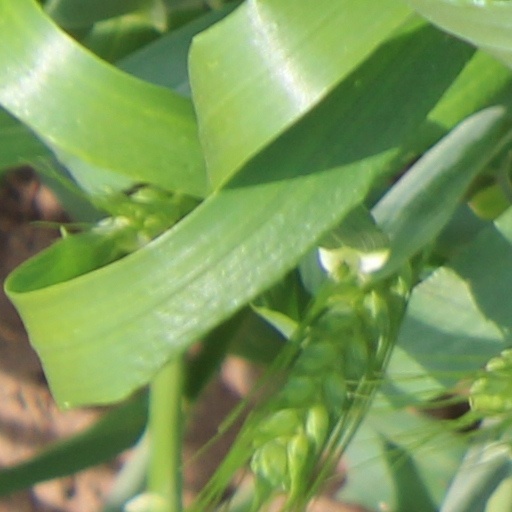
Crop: wheat